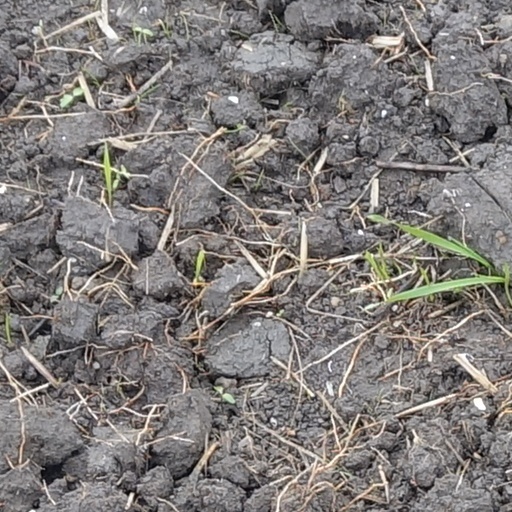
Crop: wheat